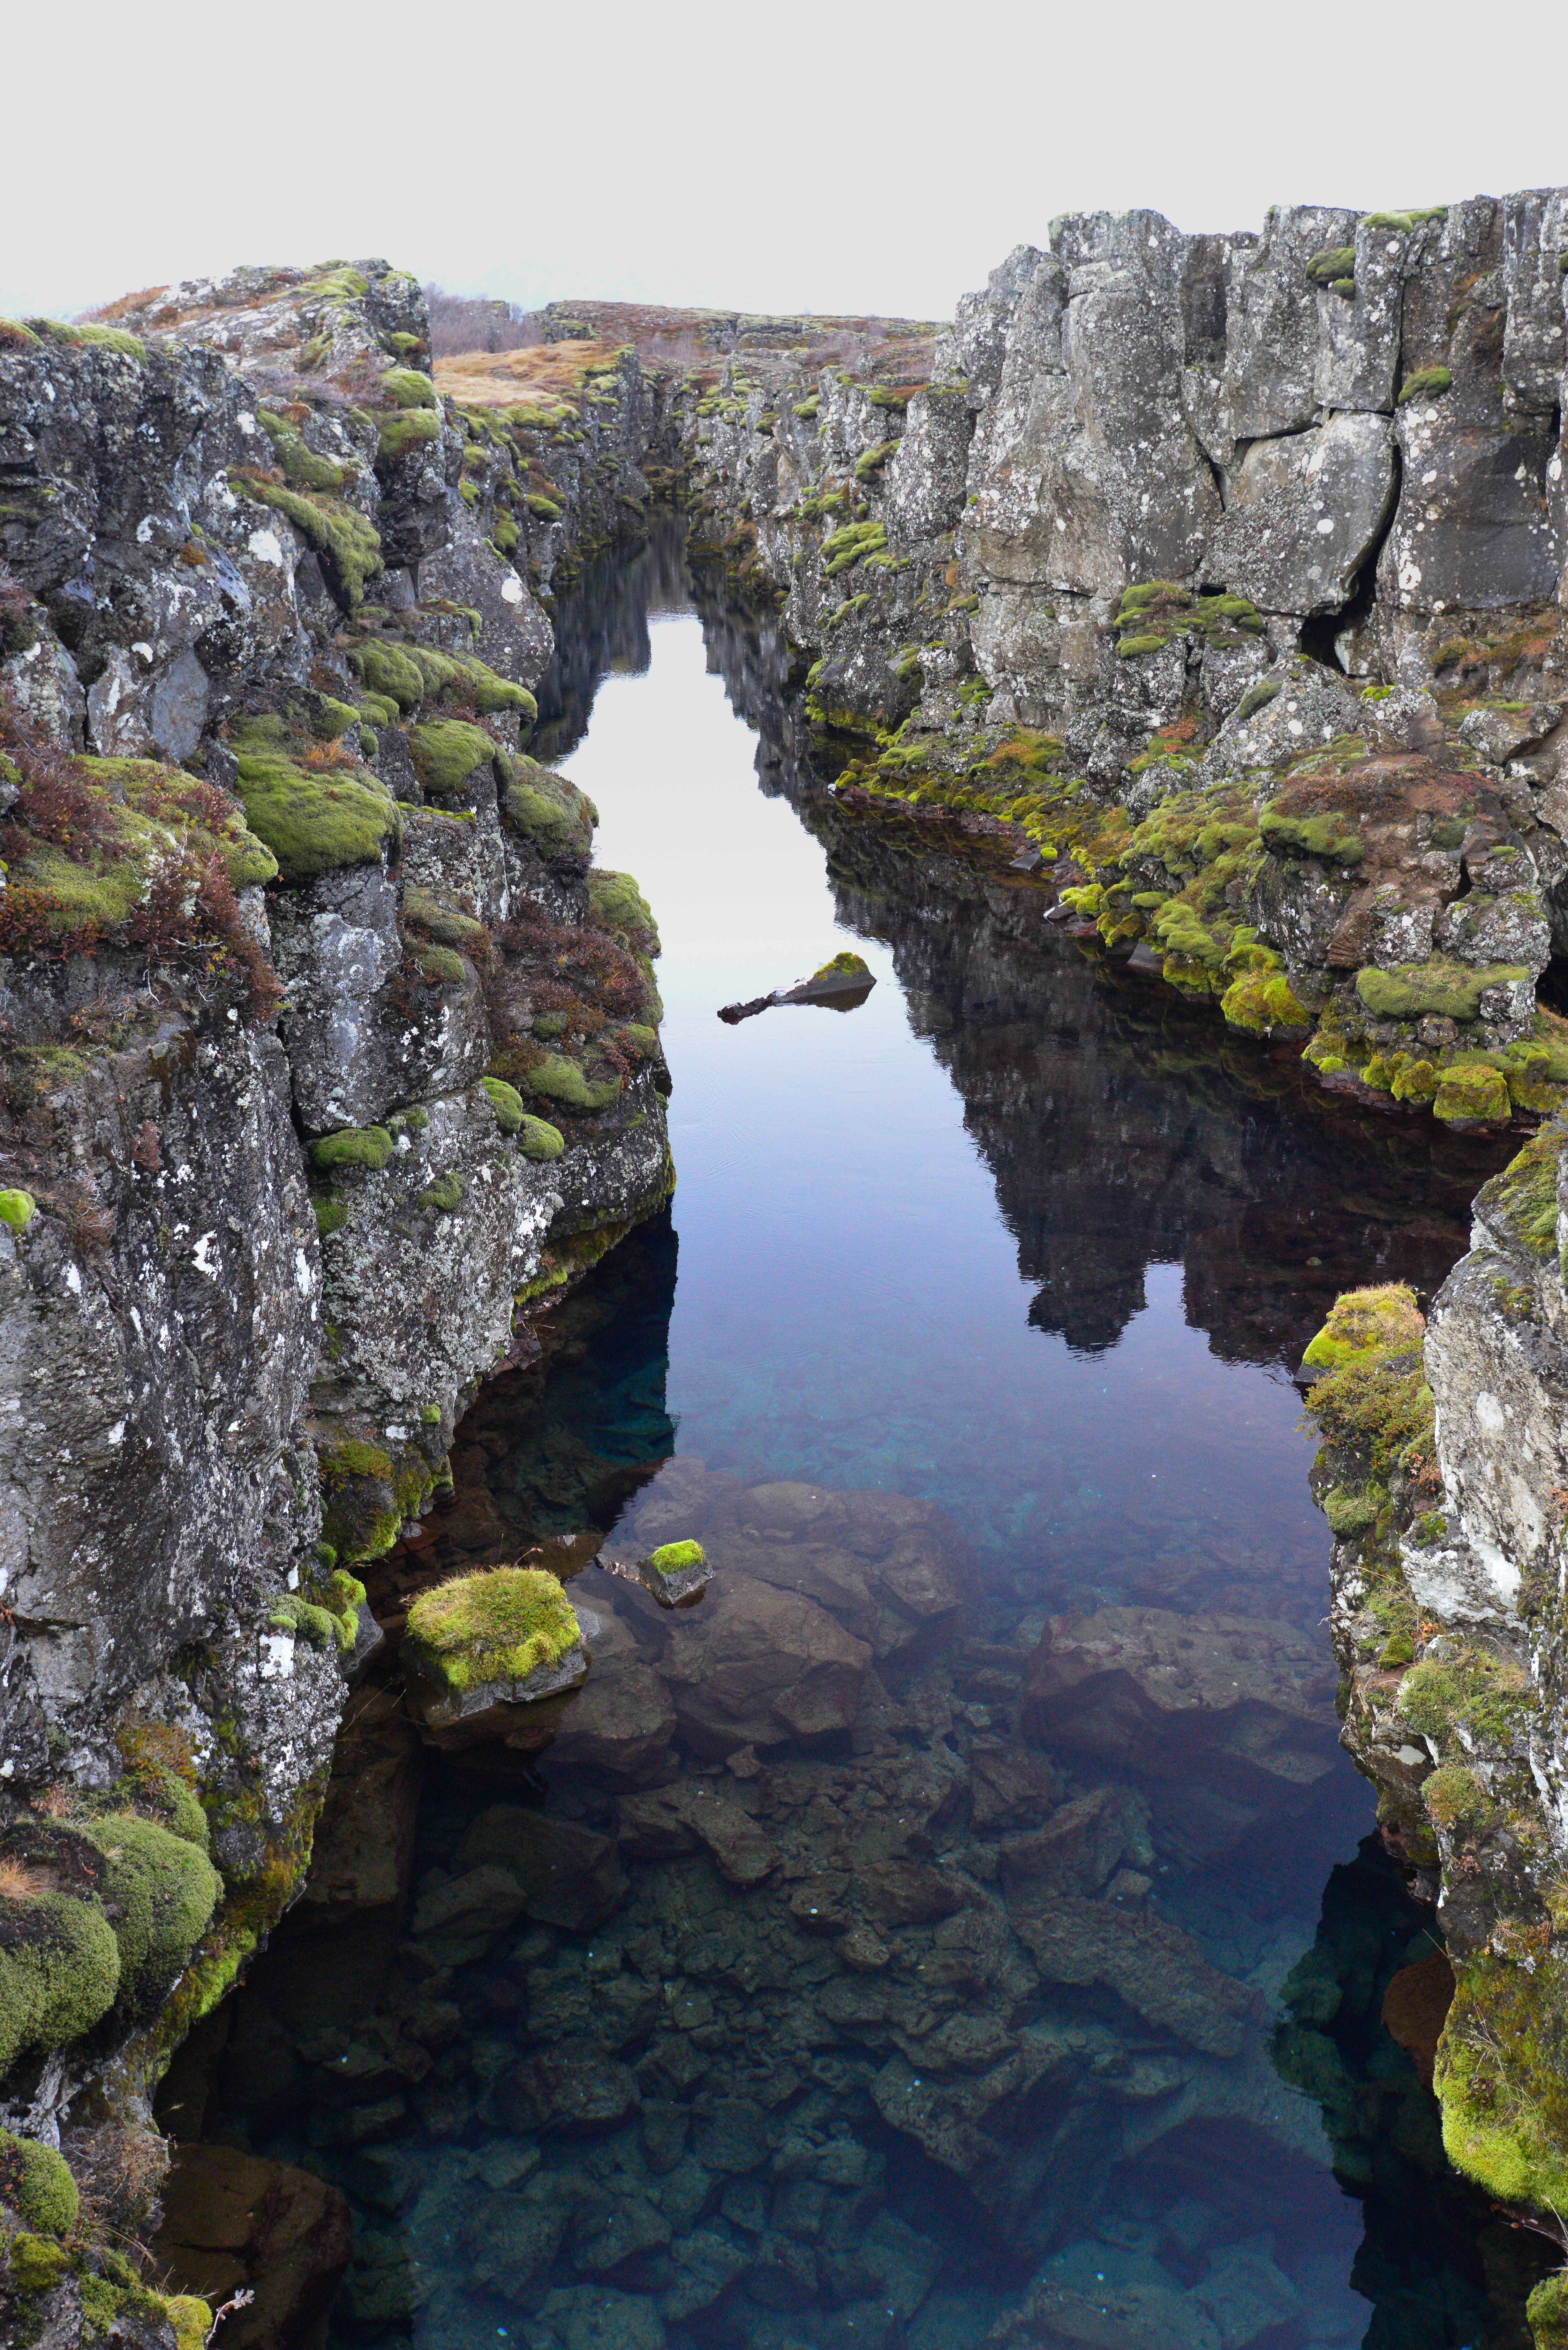
water, rock, river, formation, cliff, stream, reflection, iceland, terrain, body of water, geology, ravine, water feature, natural arch, thingvellier